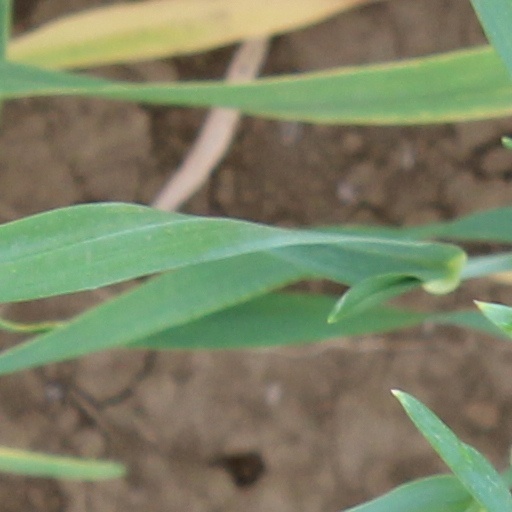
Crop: wheat